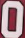
Number: 0